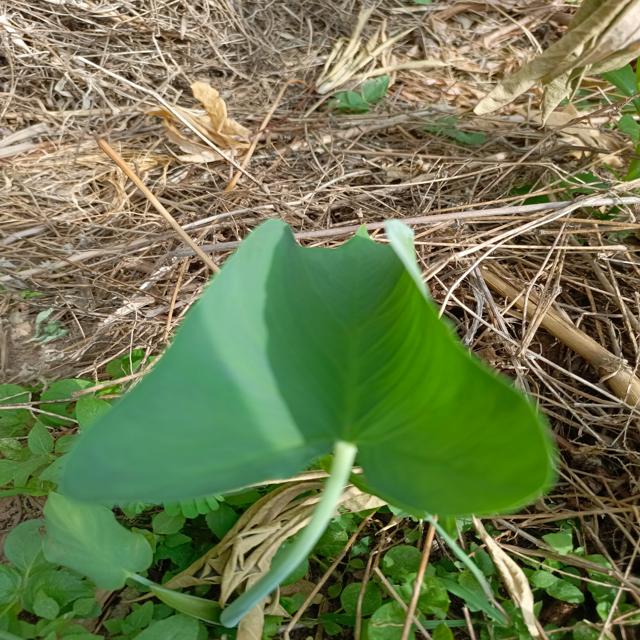
Label: Healthy